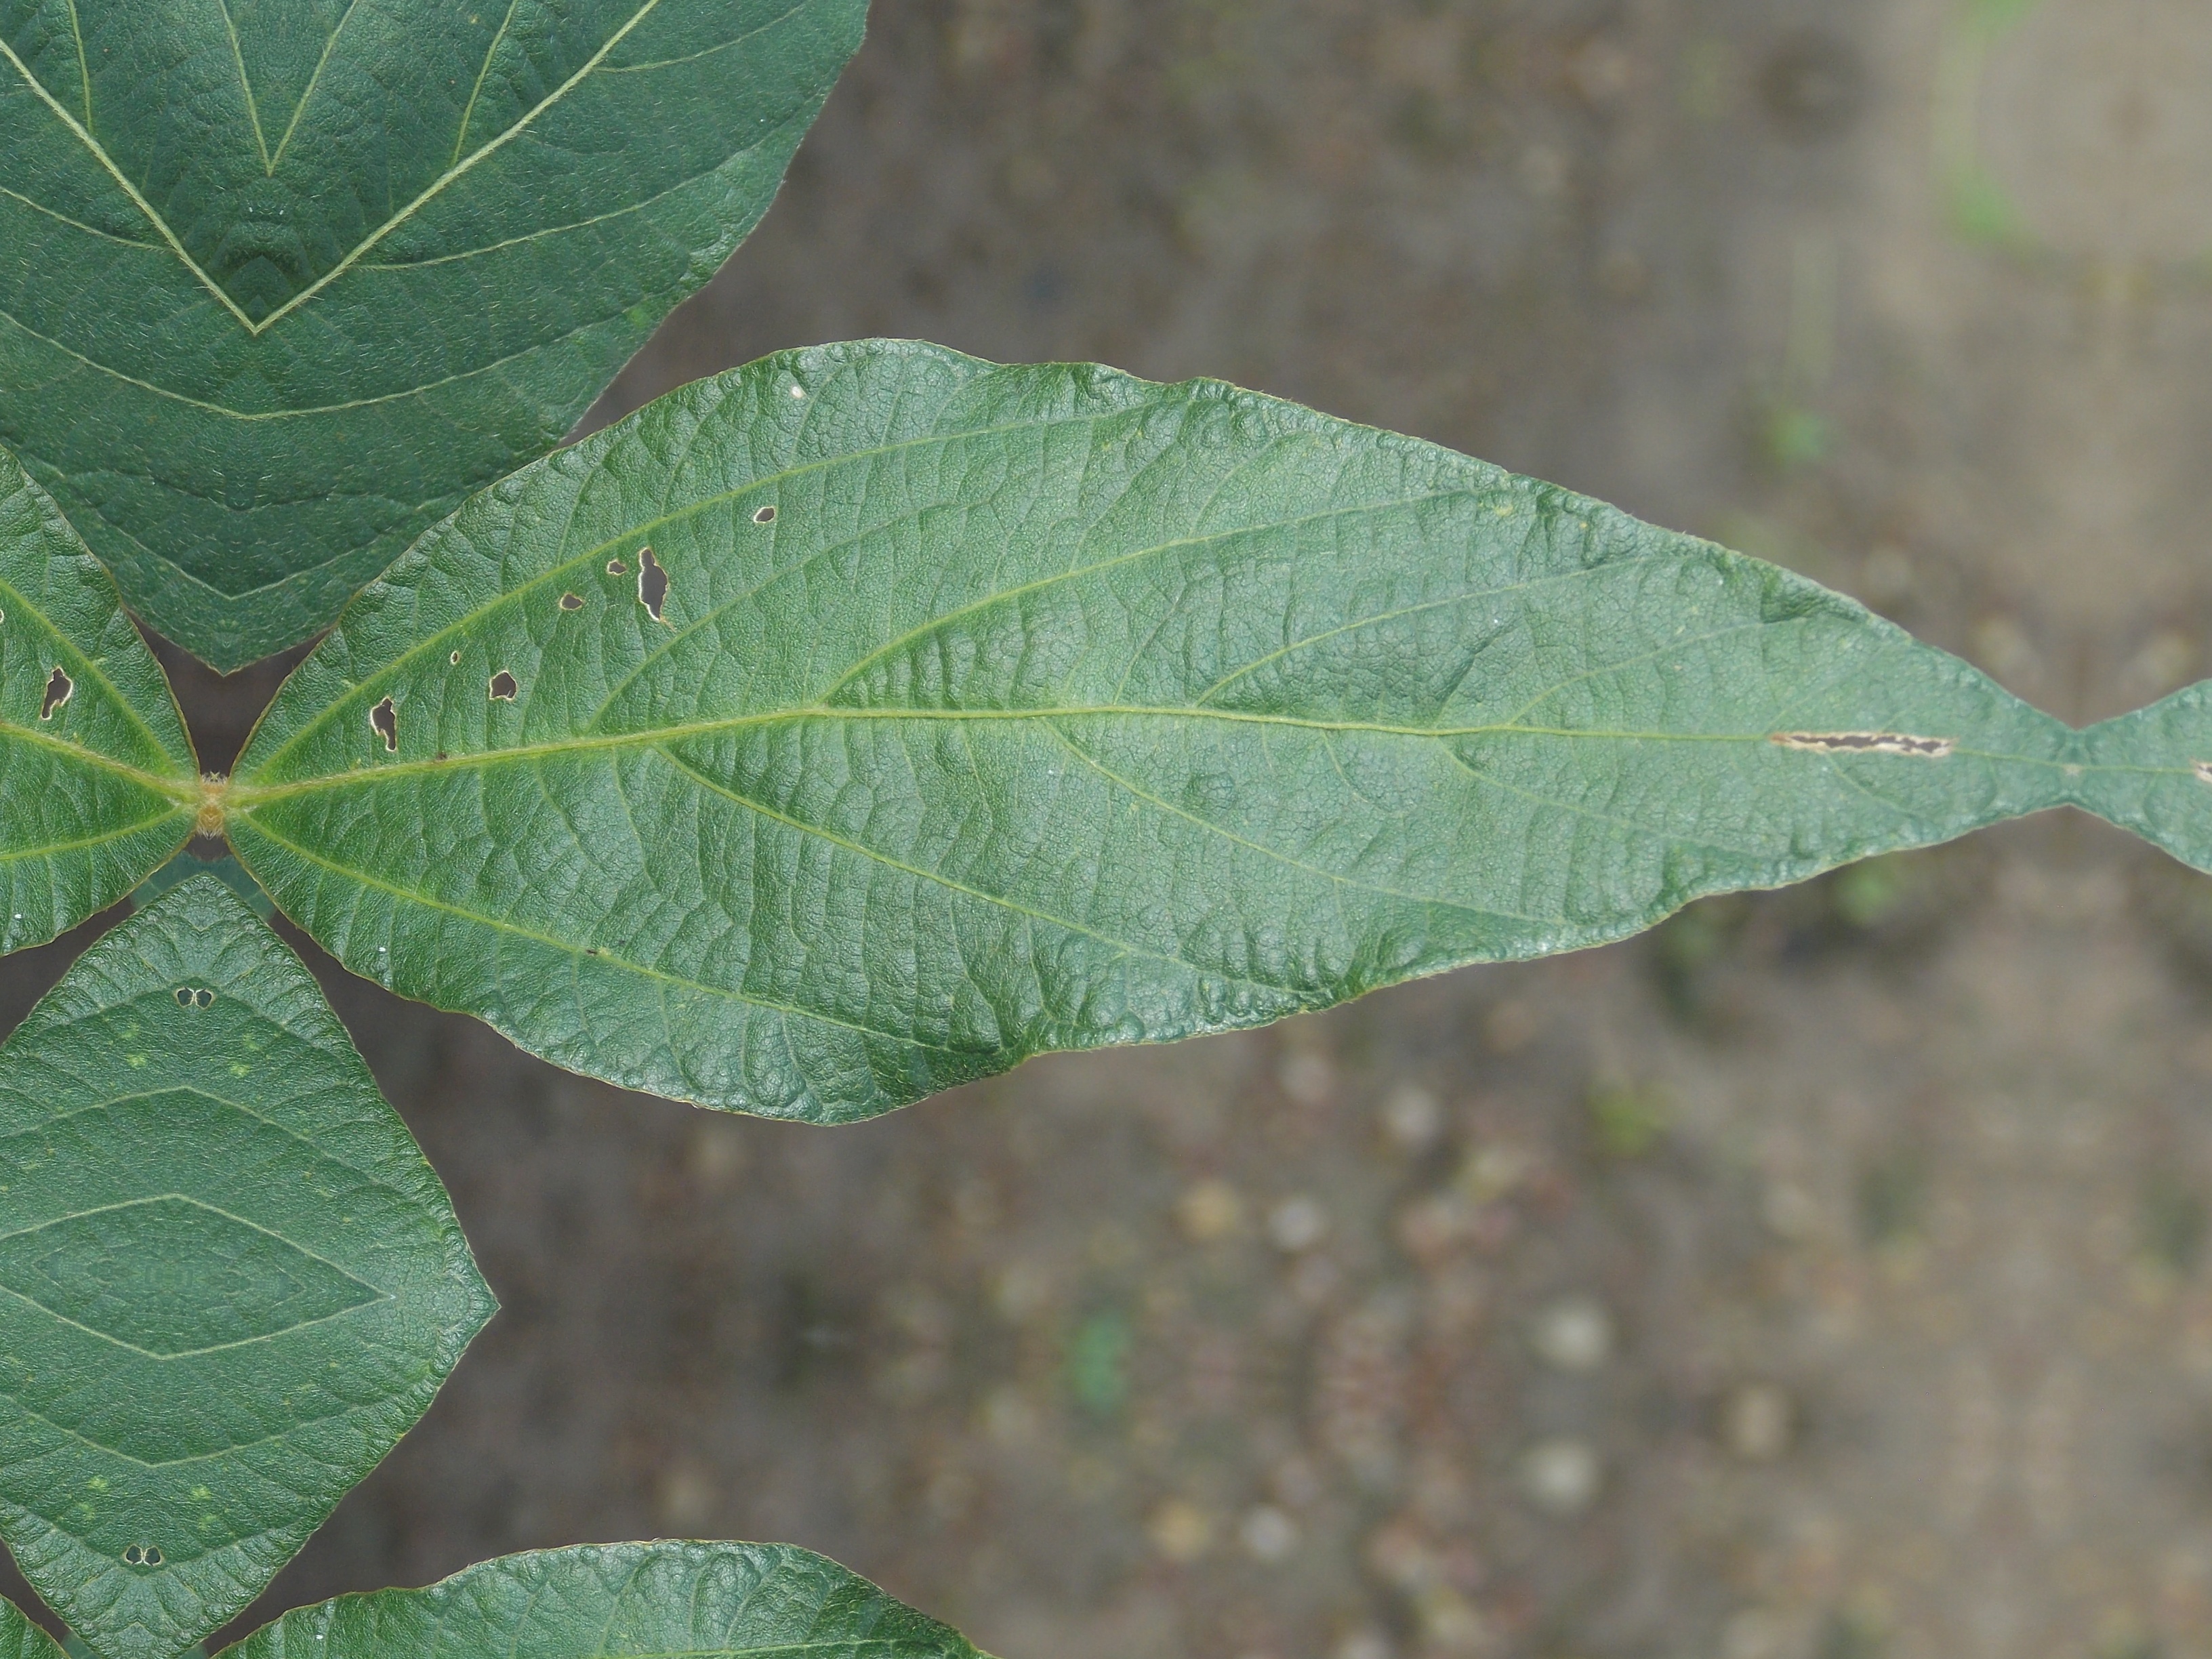
Label: Healthy